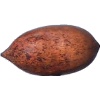
Label: Nut Pecan 1